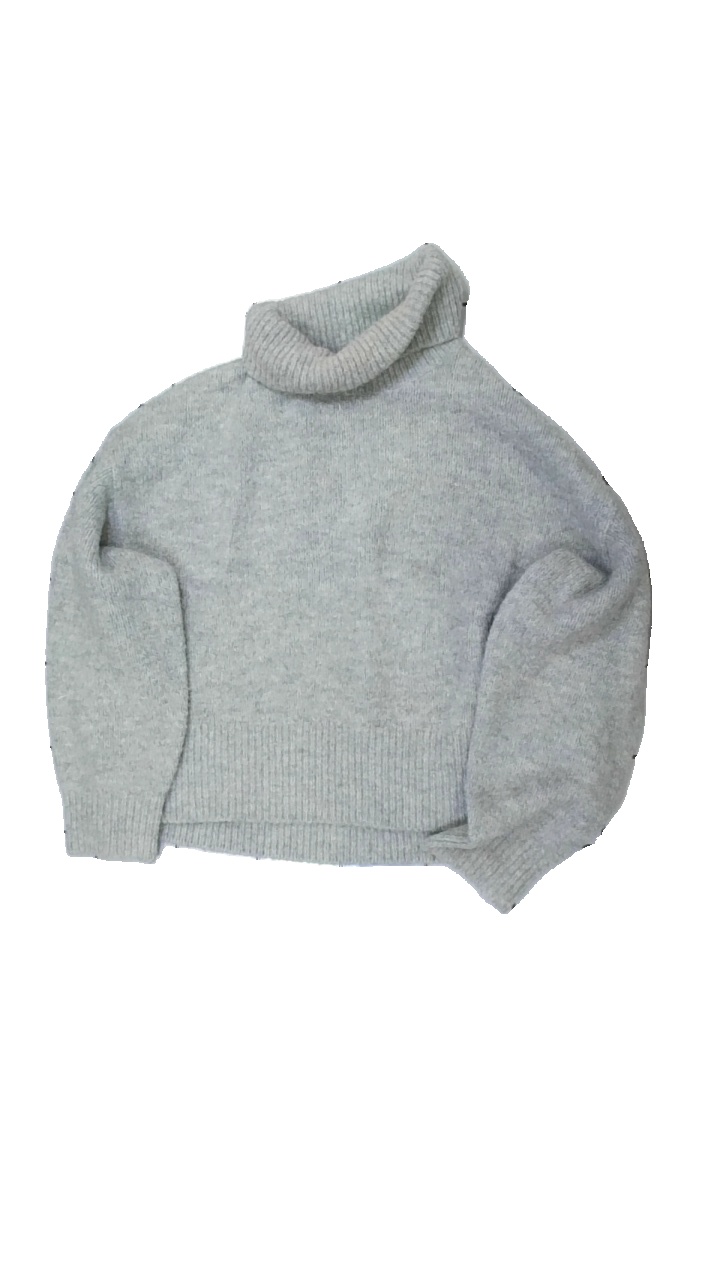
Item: Sweater (Ladies)
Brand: H&m
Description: sweater med hög hals
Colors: Grey
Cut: Turtle neck
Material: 74% akryl 26% nylon
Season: All
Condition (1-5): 3
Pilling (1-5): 4
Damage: gult i kragen
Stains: Major
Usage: Export
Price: <50